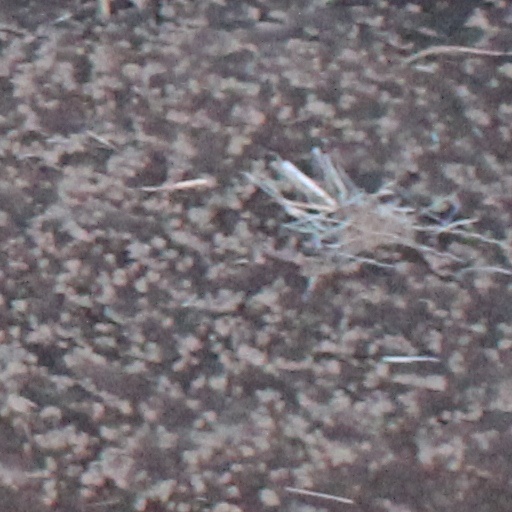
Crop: wheat